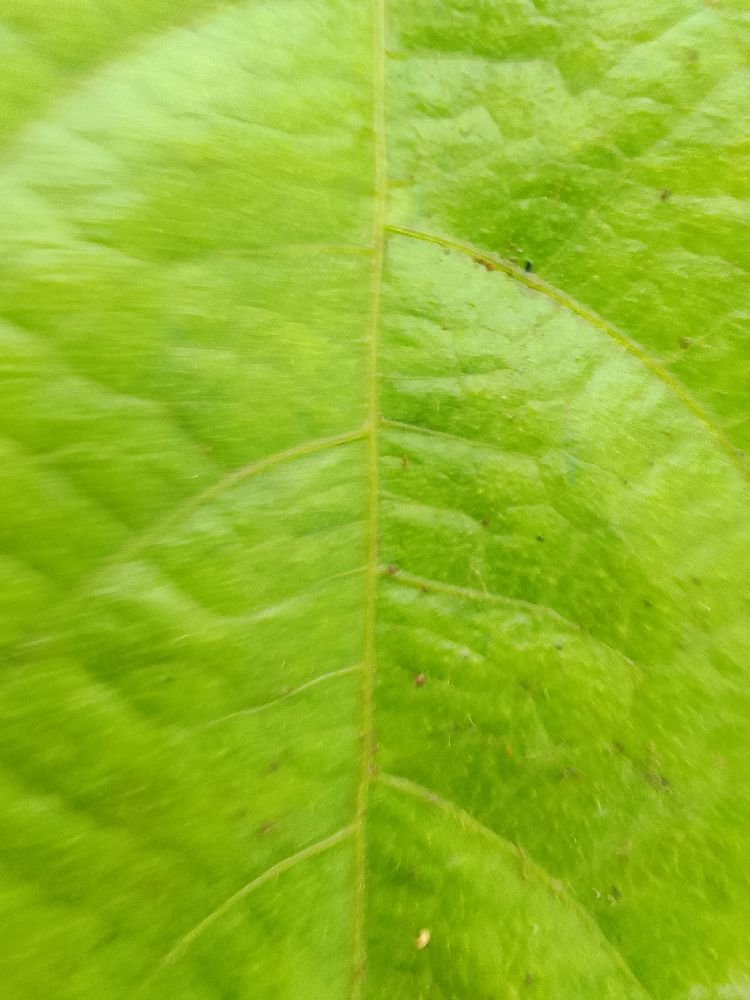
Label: healthy